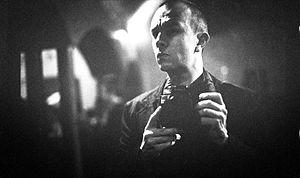
Edward Olive est un acteur de cinéma et télévision. Parle anglais, français, espagnol, portugais, italien, roumain & allemand.